U.S. federal government response to the COVID-19 pandemic

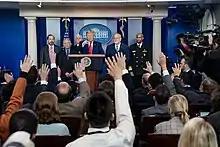
A White House Coronavirus Task Force briefing on February 29

In January 2020, President Trump disregarded warnings from his administration's officials about the threat the virus posed to the United States in favor of the country's economic considerations. He publicly downplayed the danger until mid-March, making numerous optimistic statements, including that the outbreak was "under control" and being overcome, or that the virus would somehow vanish. On February 26, speaking of the number of known infected in the country at the time, Trump predicted "the 15 within a couple of days is going to be down to close to zero—that's a pretty good job we've done." By the end of March, "The Washington Post" described Trump's pronouncements as having "evolved from casual dismissal to reluctant acknowledgment to bellicose mobilization". When asked about his initial dismissive comments, Trump explained that he wanted to "give people hope" as a "cheerleader for the country", although he "knew everything".